Have You Seen Drum Recently?

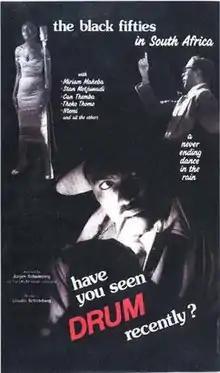

Have You Seen Drum Recently? is a 1989 film which uses photographs from the "Drum" archives to tell the story of the magazine and documents its contribution to the cultural and political life of South Africa.